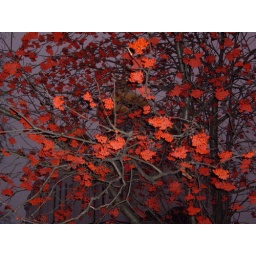
Rowan tree in front of Russian orthodox church - shot taken in Syktyvkar, Russia